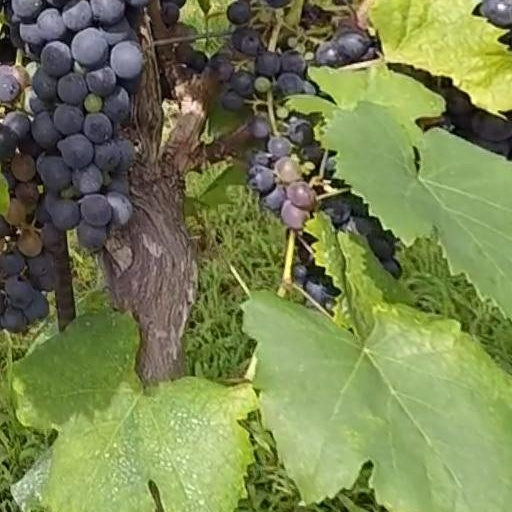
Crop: grape